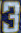
Number: 3